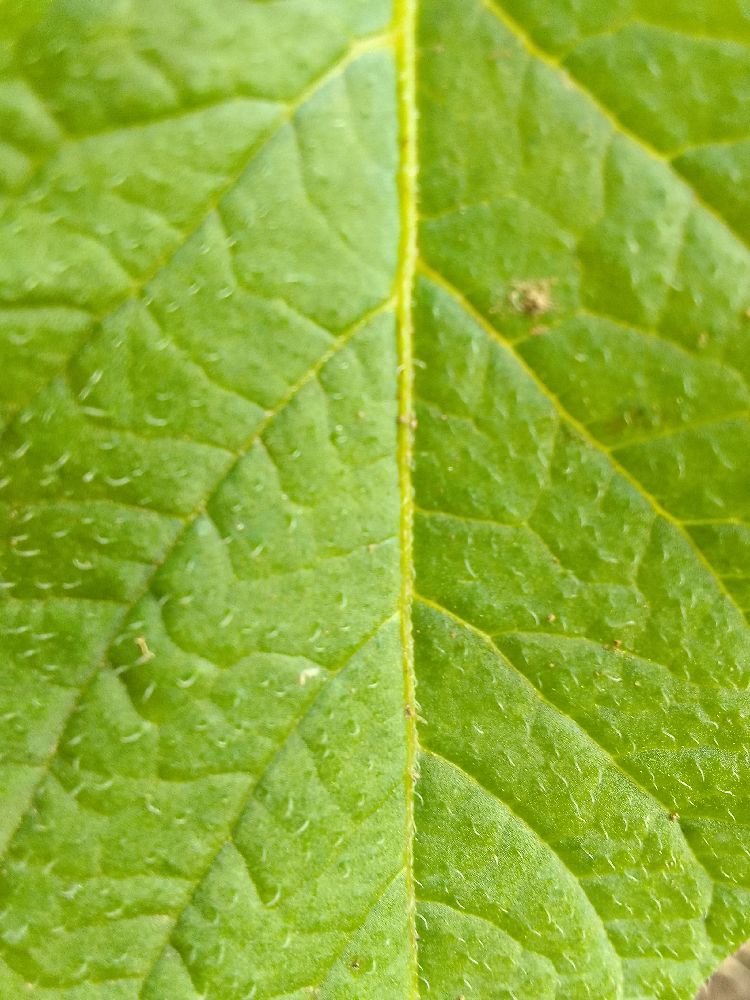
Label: Healthy